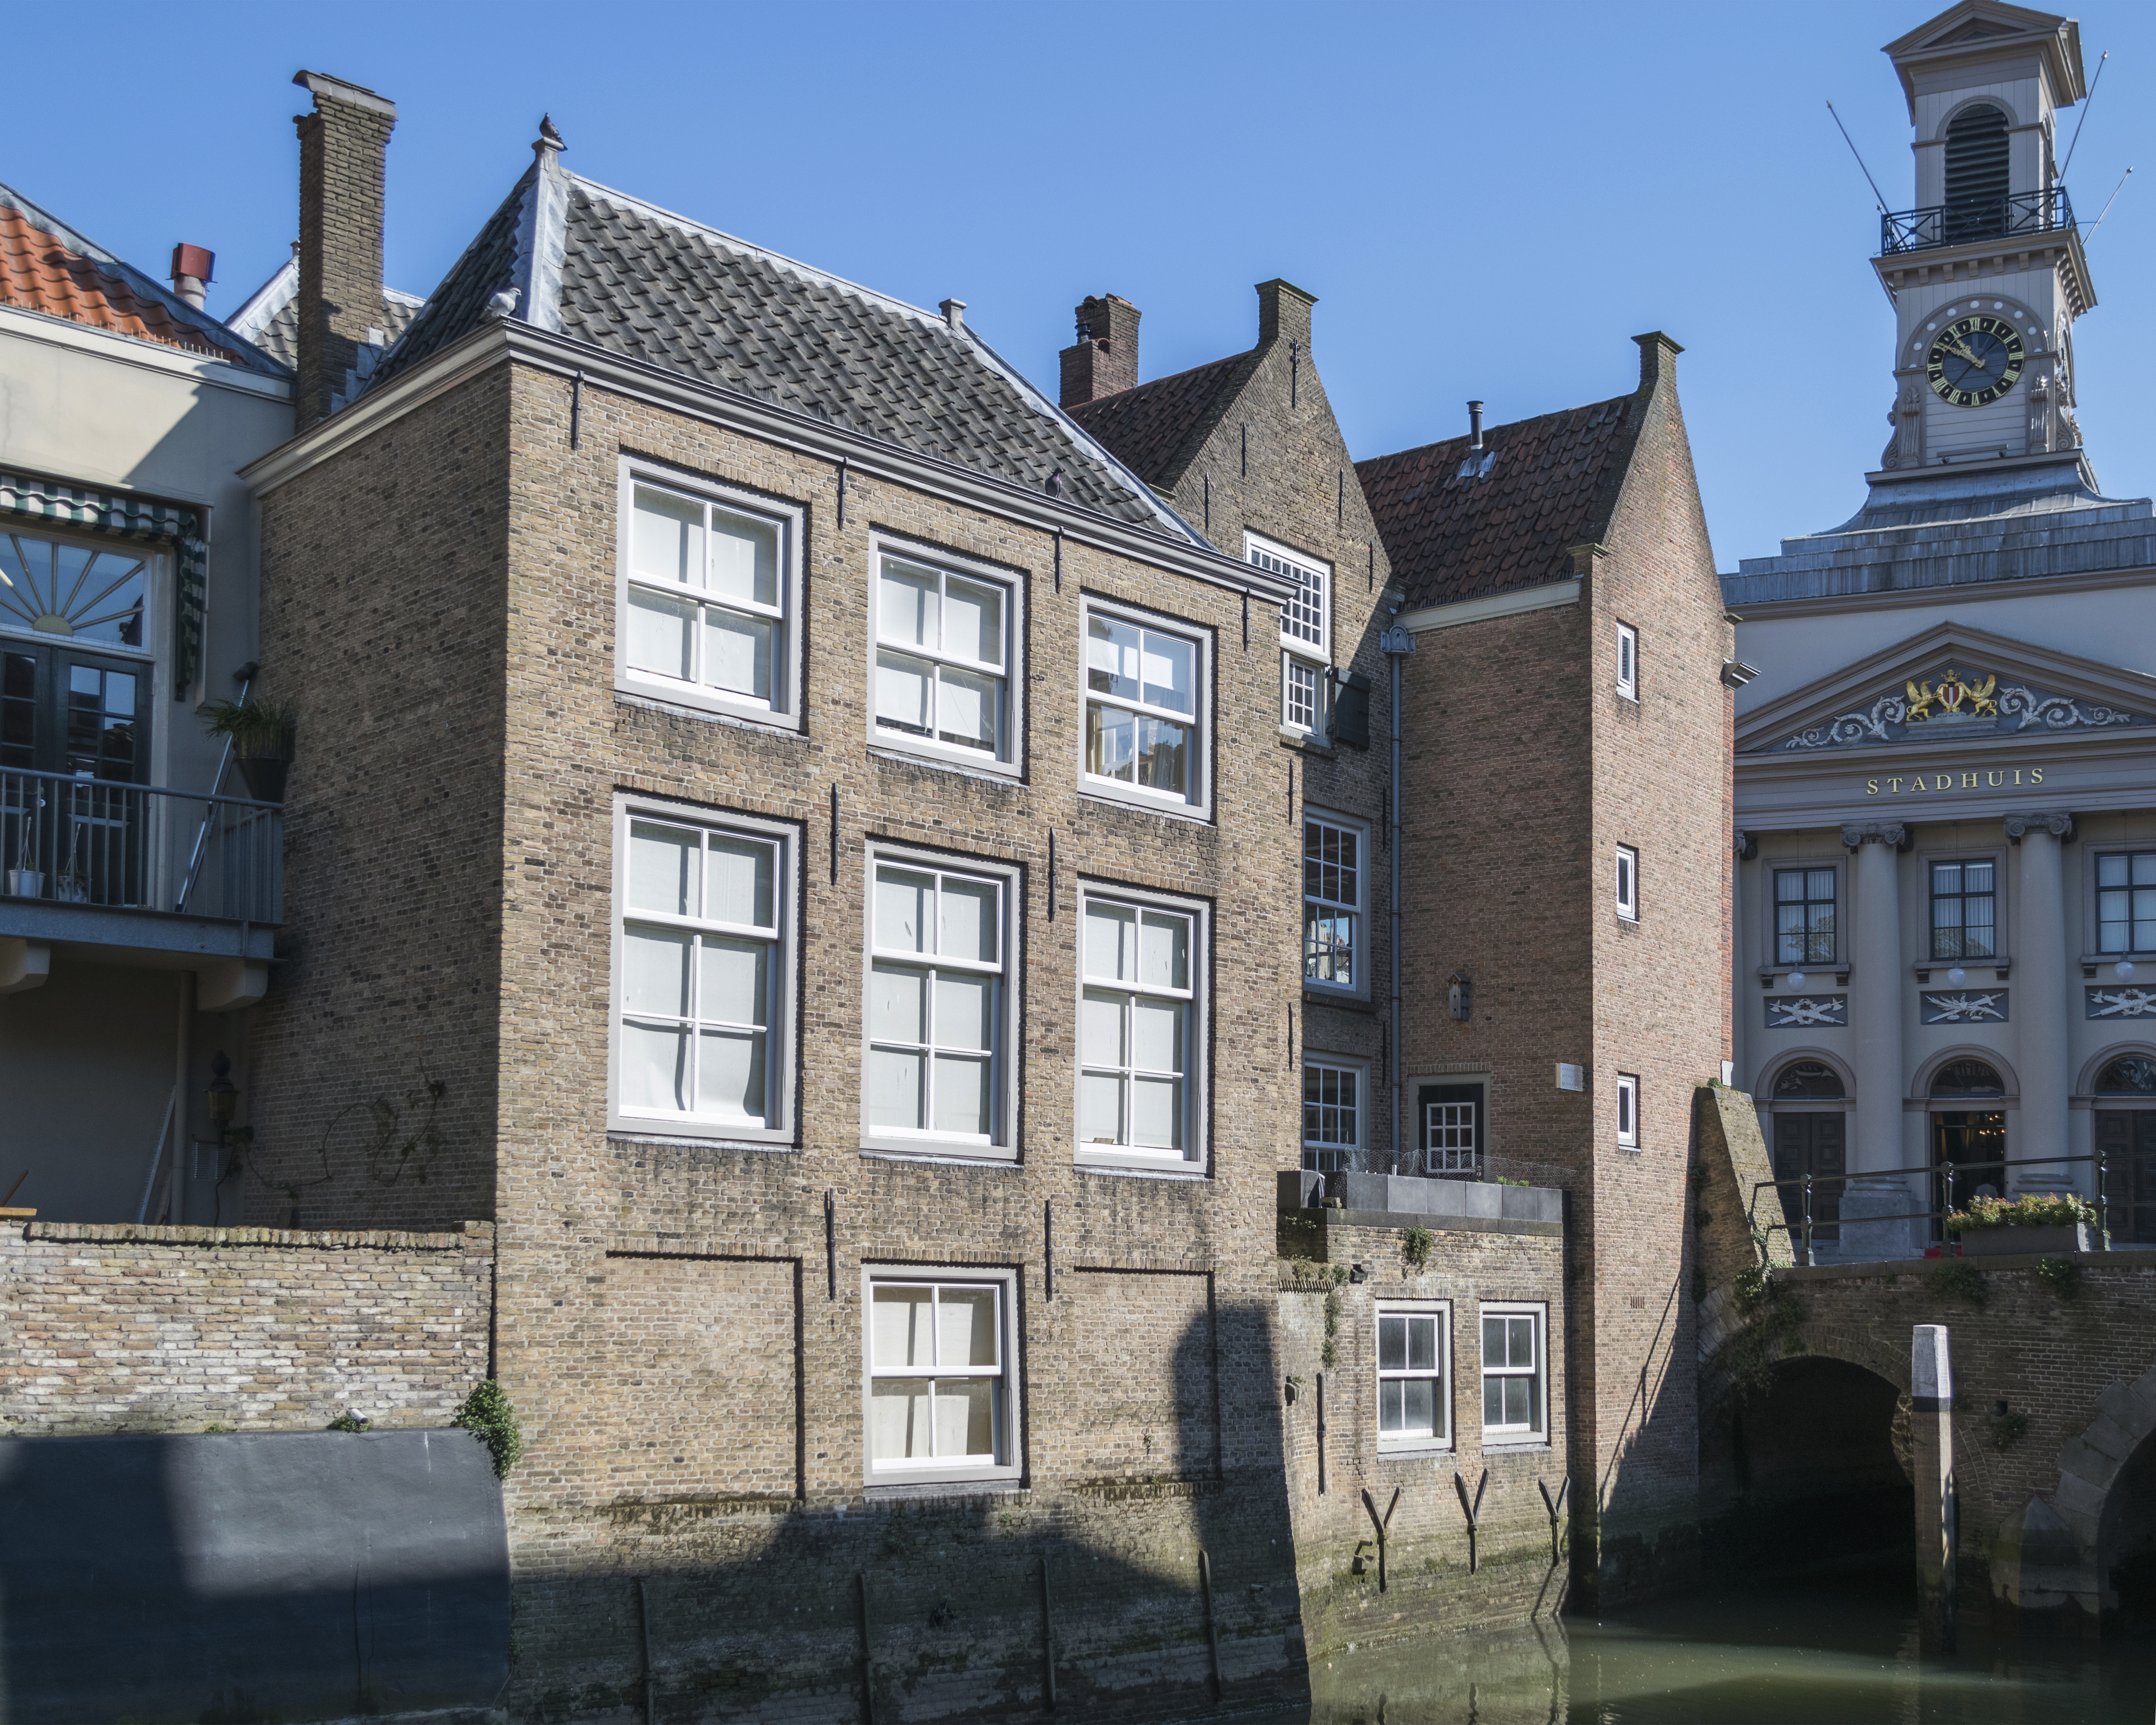
outdoor, architecture, house, town, building, chateau, city, urban, downtown, landmark, facade, nikon, historic, waterway, nederland, netherlands, outdoorphotography, history, estate, urbanphotography, padagudaloma, dordrecht, stadsfotografie, nederlandinfotos, historisch, stadhuis, lombardbrug, grotekerksbuurt, neighbourhood, beddenfabriek, urban area, human settlement